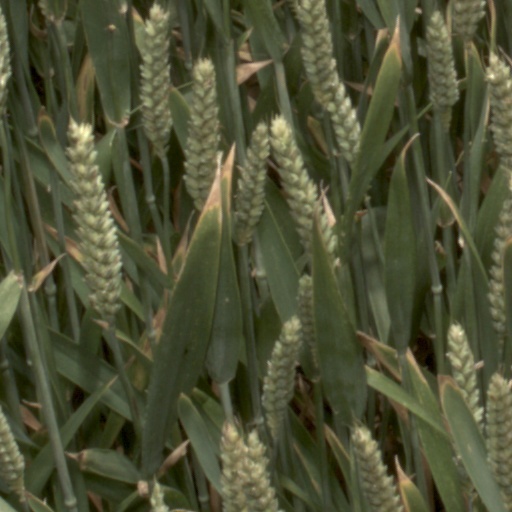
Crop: wheat